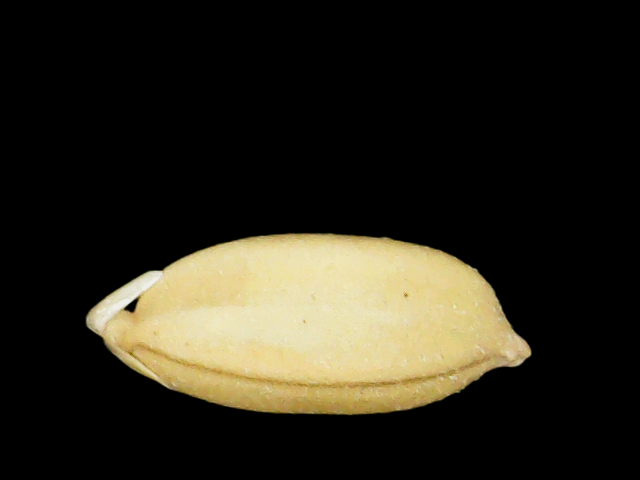
Rice variety: Binadhan08